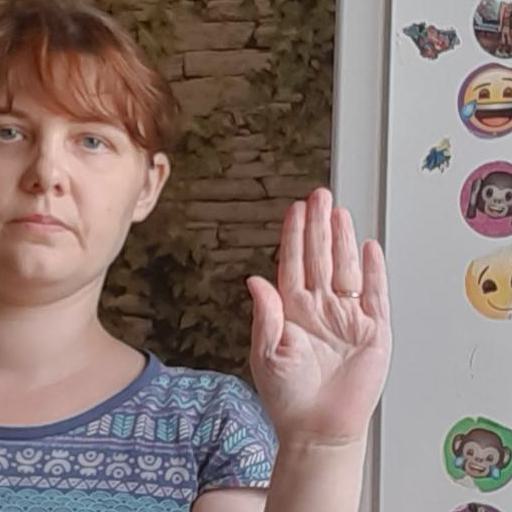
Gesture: stop